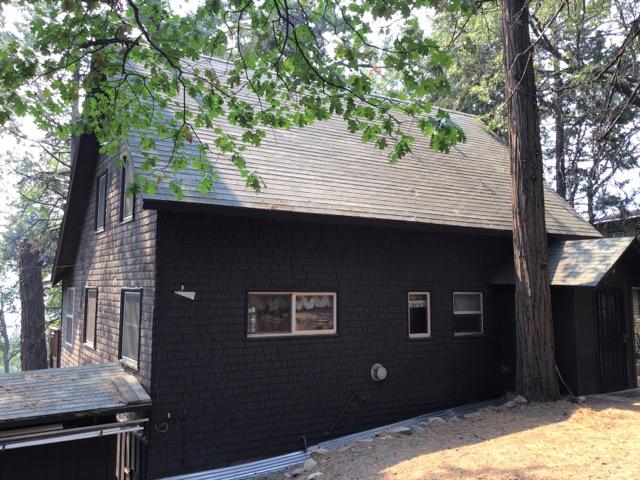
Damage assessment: no_damage